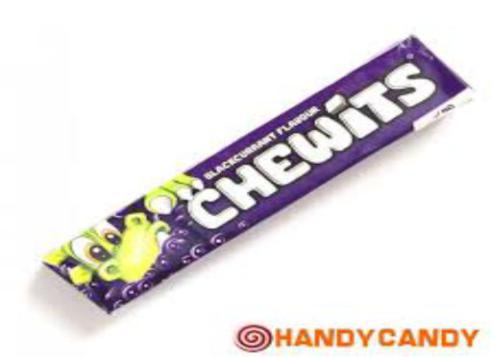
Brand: chewits
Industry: Food